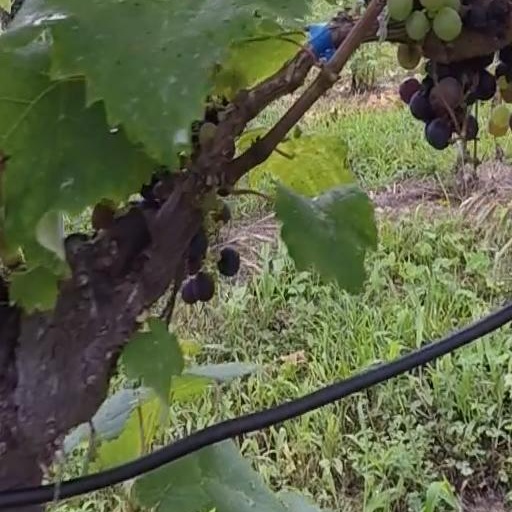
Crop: grape